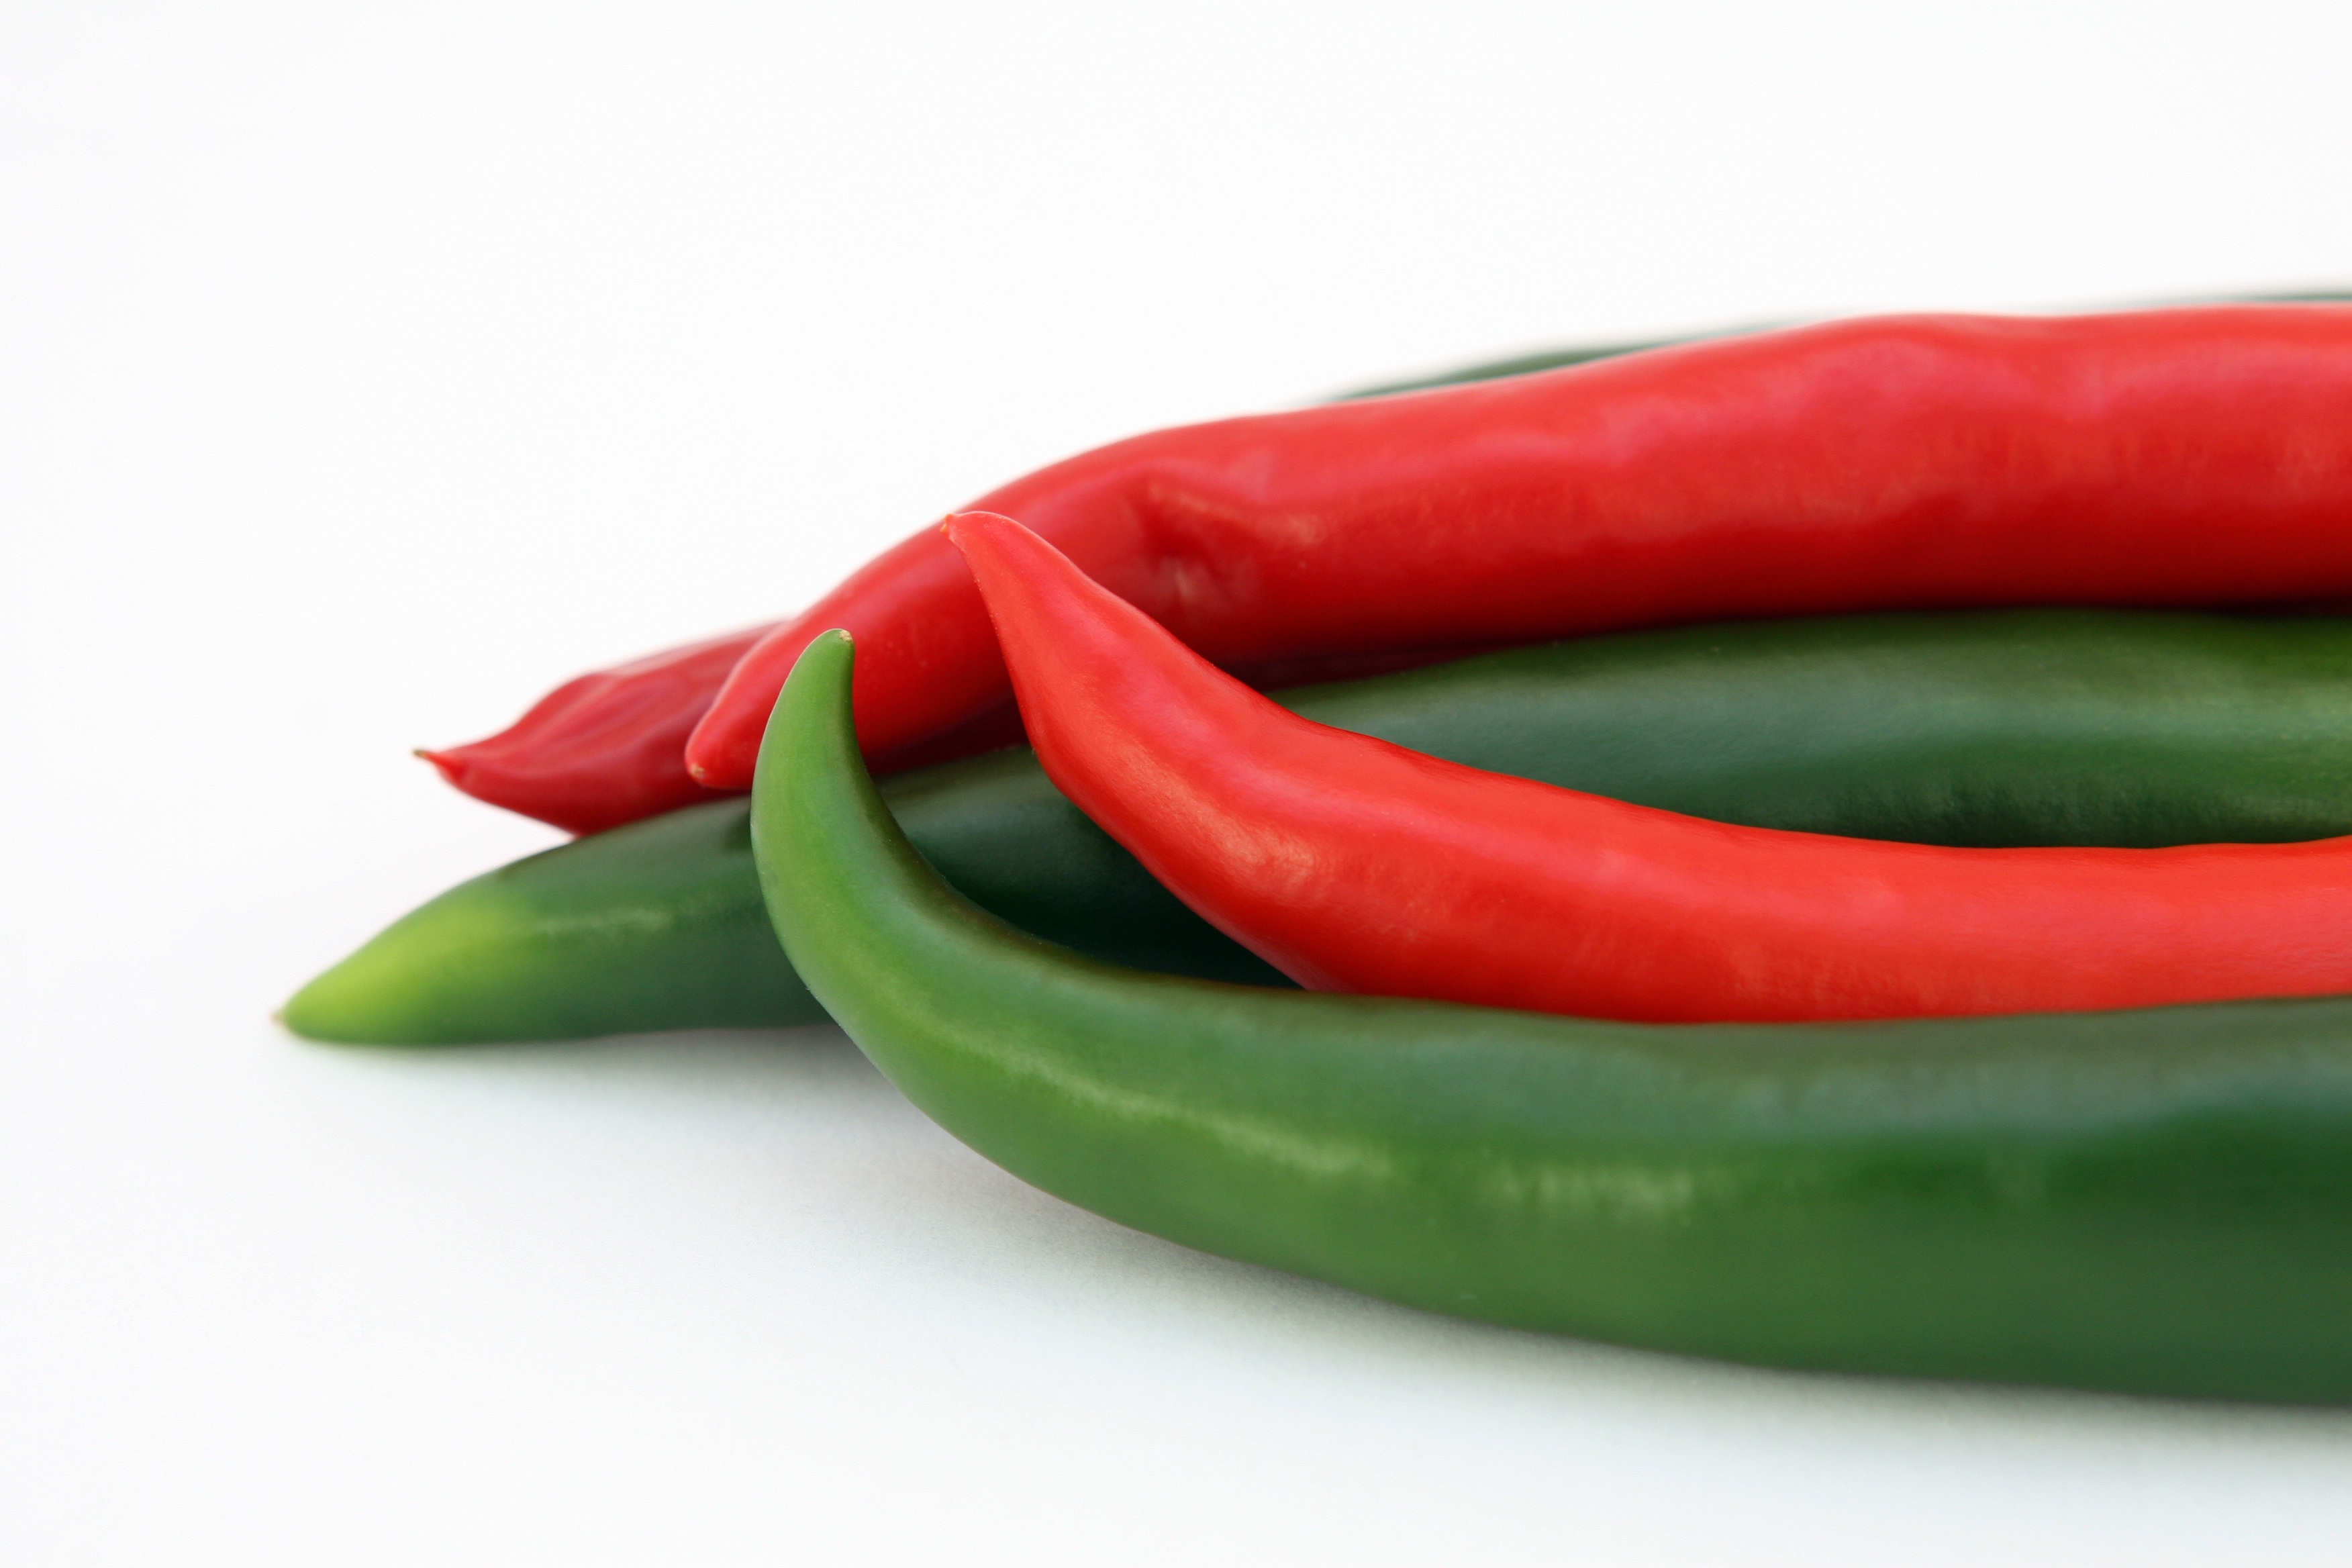
plant, white, fruit, restaurant, isolated, dish, food, green, pepper, spice, red, cooking, produce, vegetable, macro, natural, fresh, weight, colorful, garden, banana, healthy, eat, delicious, health, cookery, fitness, close up, calories, eating, nutrition, vegetables, dinner, hot, spicy, bell pepper, chilli, good, slim, loss, catering, diet, veggies, hungry, flowering plant, cholesterol, appetite, jalapeno, chili pepper, nourishing, cayenne pepper, land plant, bird's eye chili, serrano pepper, peperoncini, bell peppers and chili peppers, pimiento, cellulite, wholesome